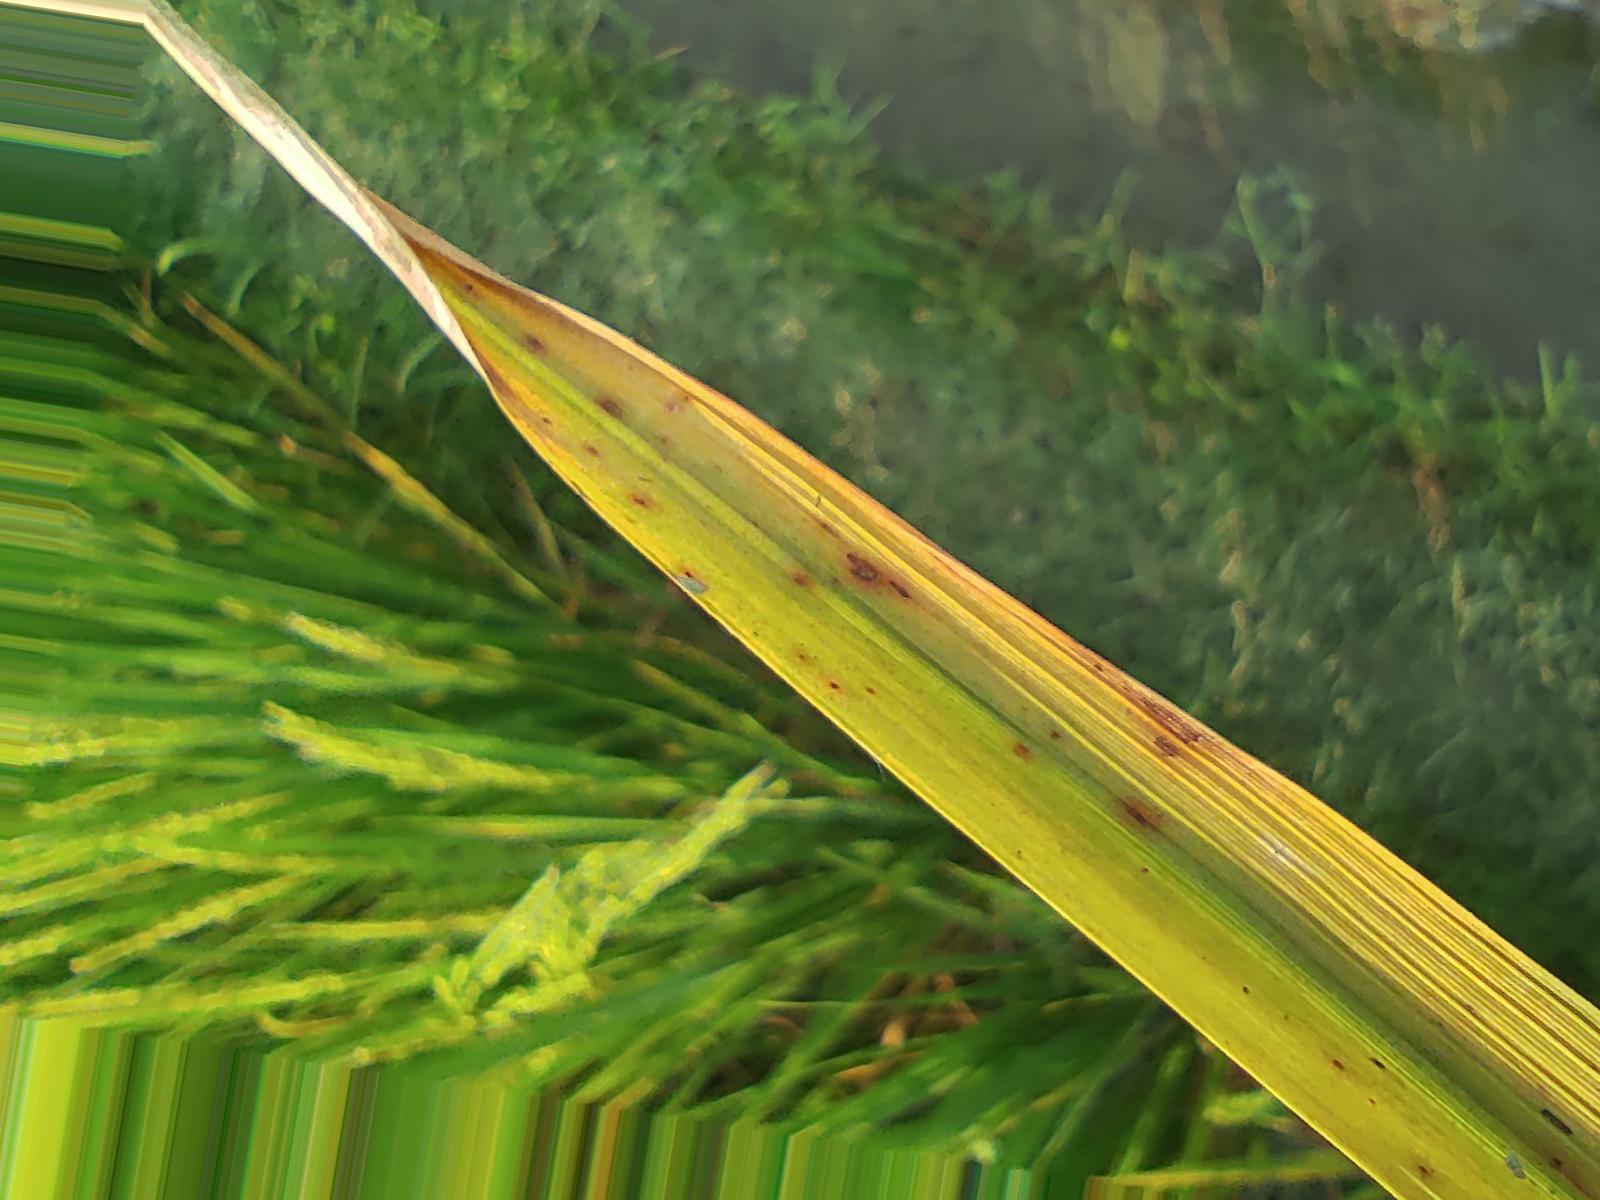
Nhãn: Bệnh Đốm Nâu ( Brown spot )